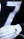
Number: 7